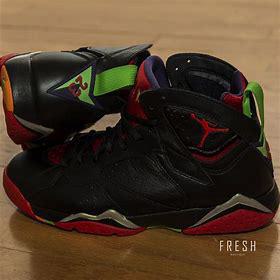
Brand: Jordan
Model: 7 Retro